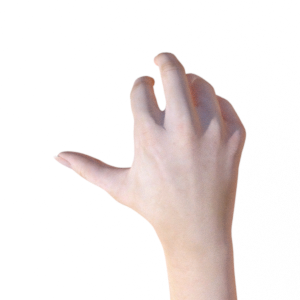
Label: rock